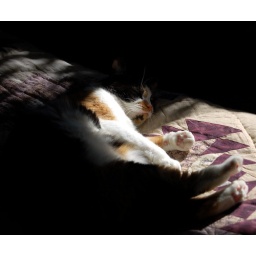
There's nothing as comforting as a happy cat sleeping in a smear of morning sunlight